White Memorial Foundation

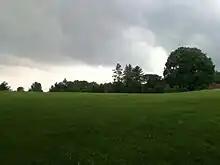
The activity fields at the White Memorial Foundation, Litchfield, Connecticut

The White Memorial Foundation owns large areas of wetland and lakefront to prevent overdevelopment and subsequent loss of biodiversity. These large tracts of wetland juxtaposed with nearby uplands create a unique mosaic of habitats that are home to a variety of different plants and animals. 238 species of birds, 50 species of mammals, 35 species of reptiles and amphibians, and 29 species of fish have been recorded on the property.